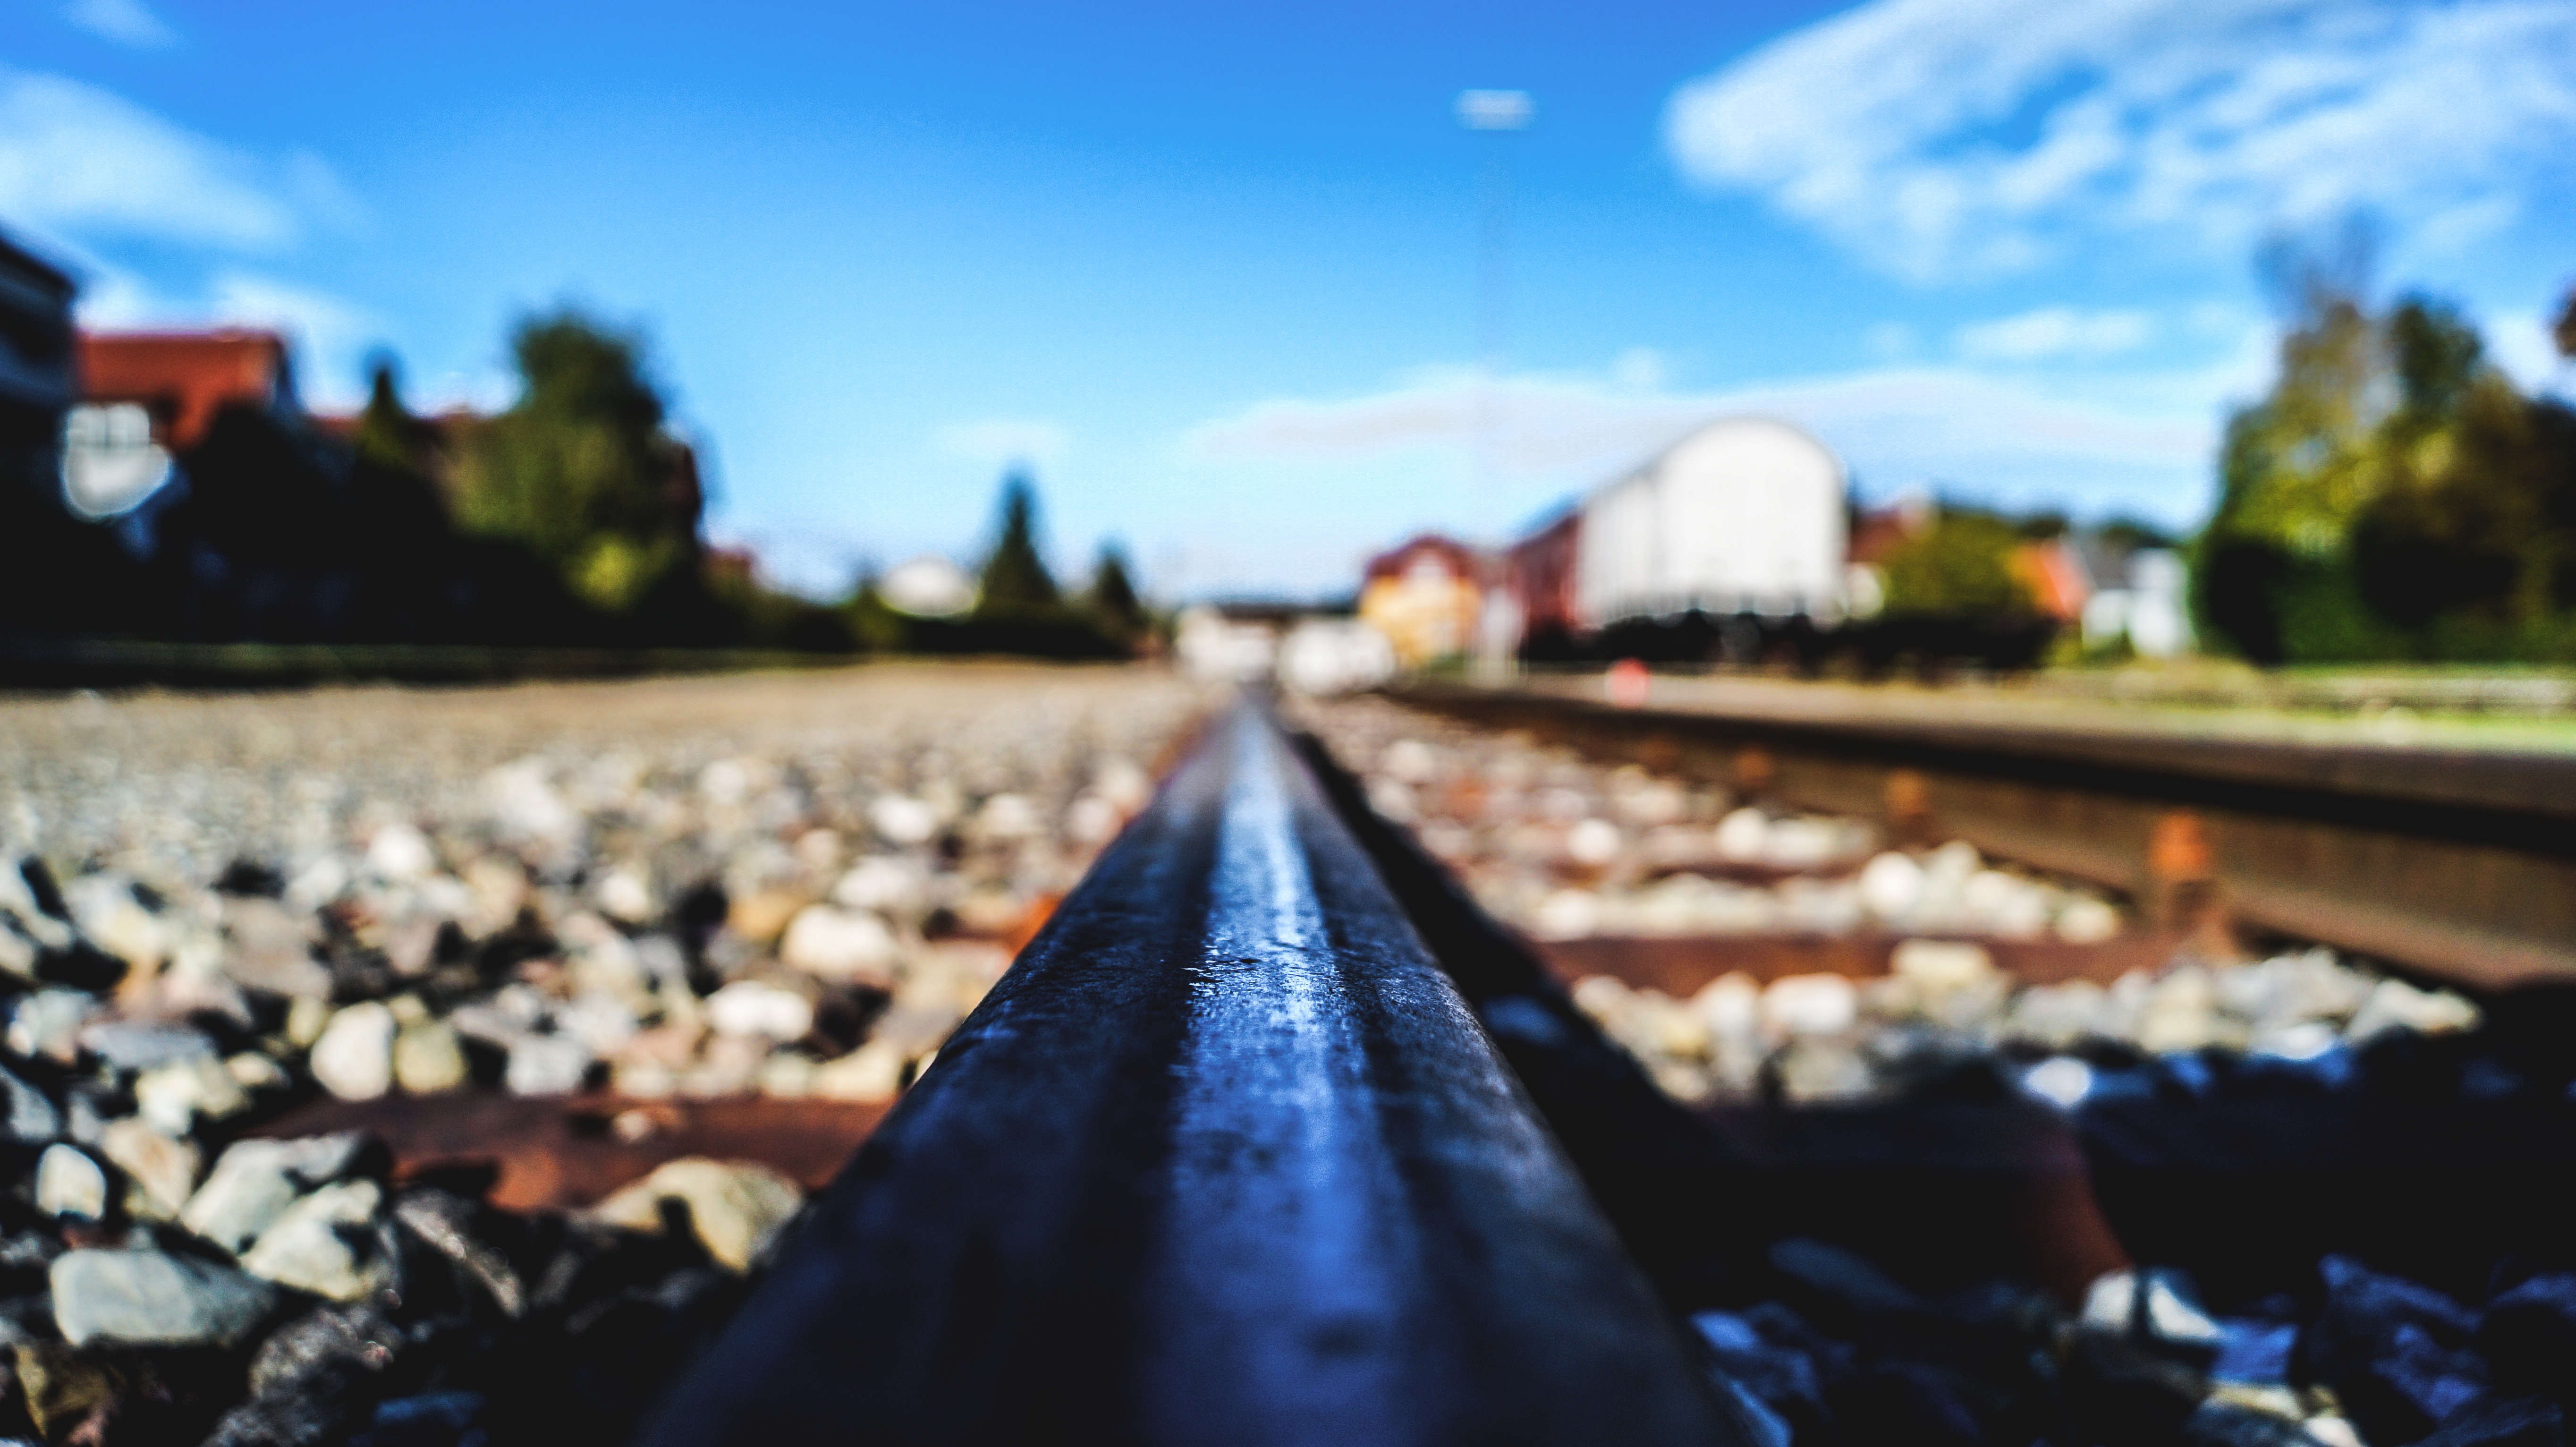
track, flower, cityscape, transport, evening